Answer in natural language. Considering the relative positions, is blue rectangle wall decor above or below light brown wooden dresser with 10 drawers? Choose between the following options: above or below
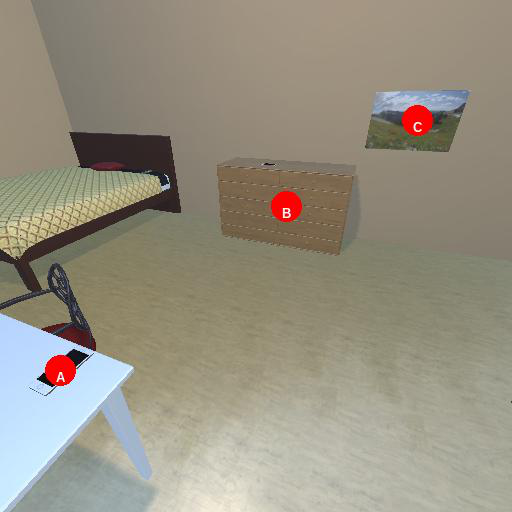
<answer>below</answer>